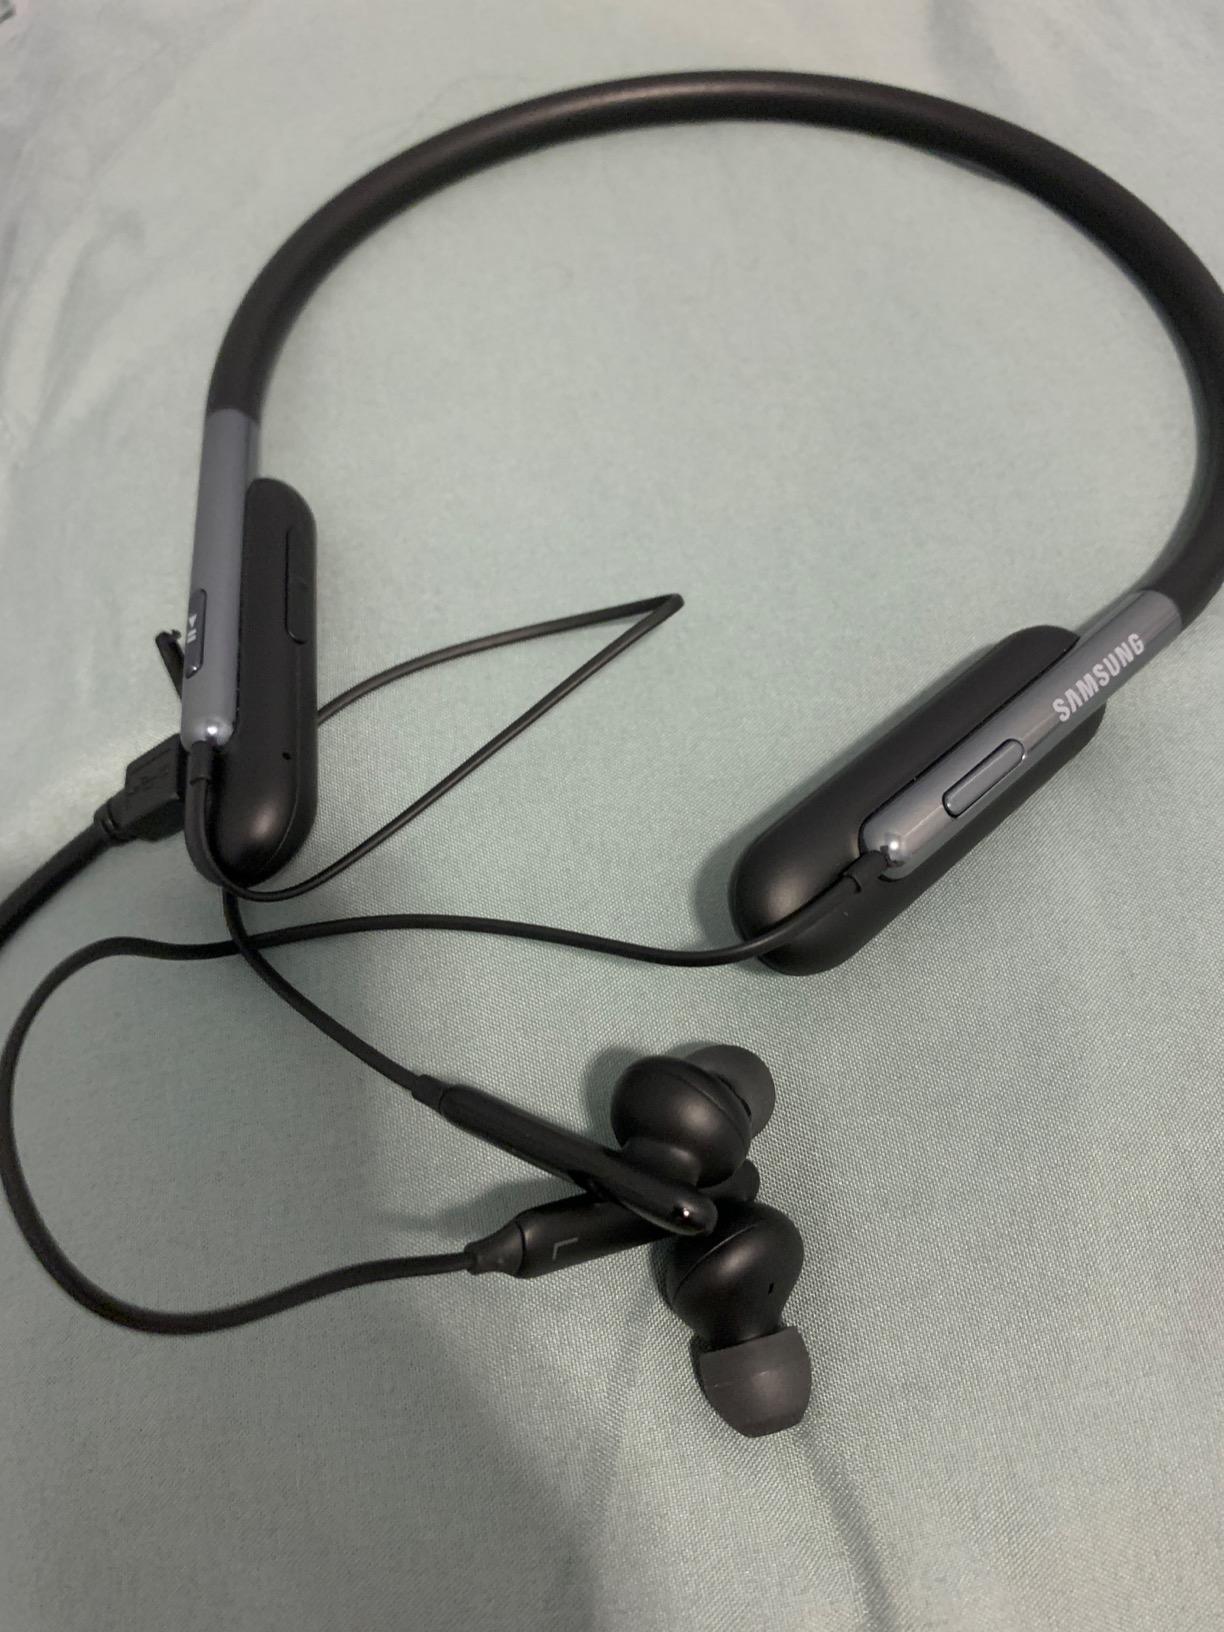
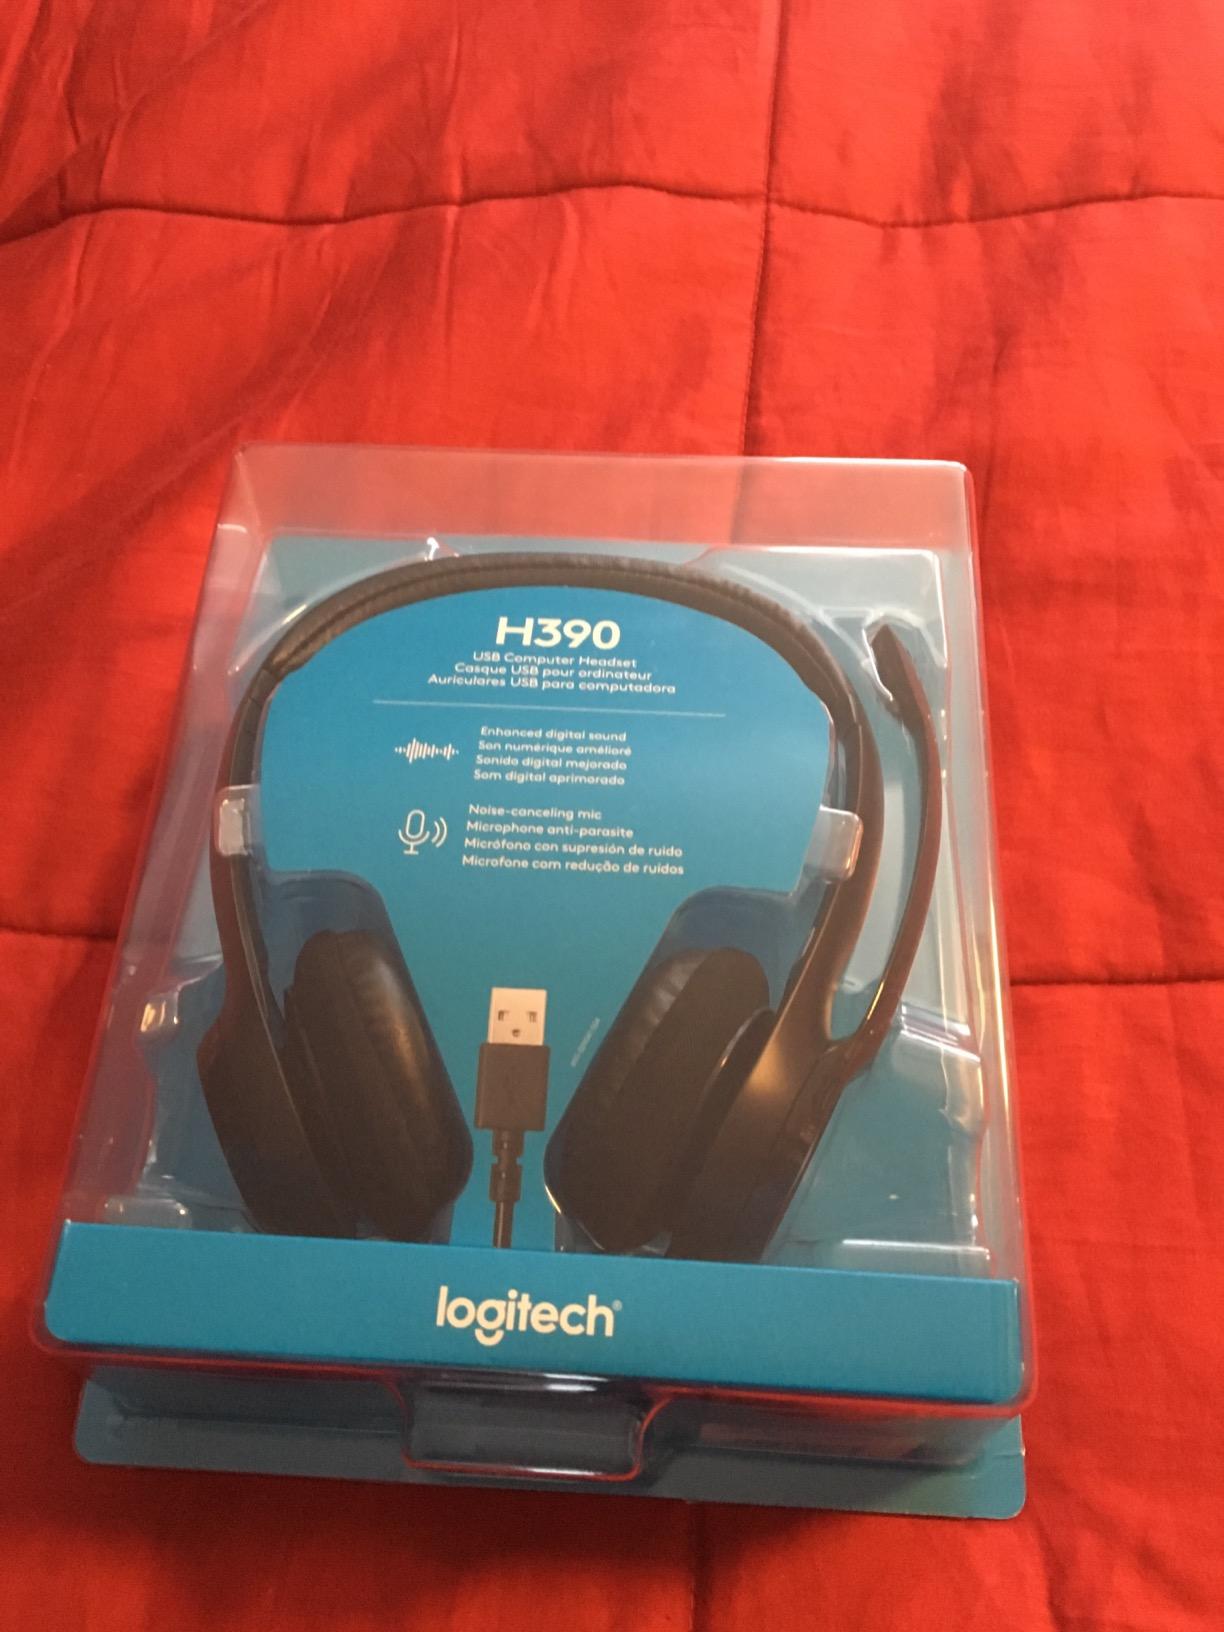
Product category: headphones
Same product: no